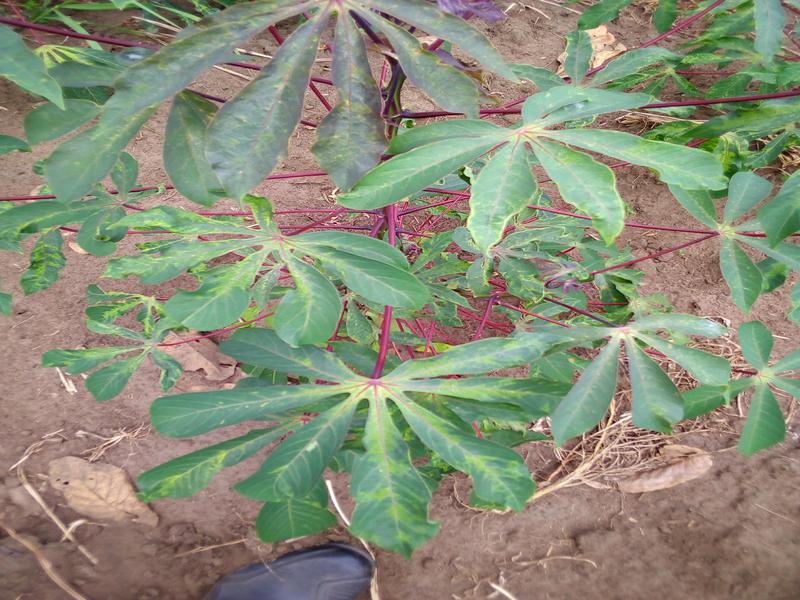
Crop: cassava
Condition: mosaic_disease